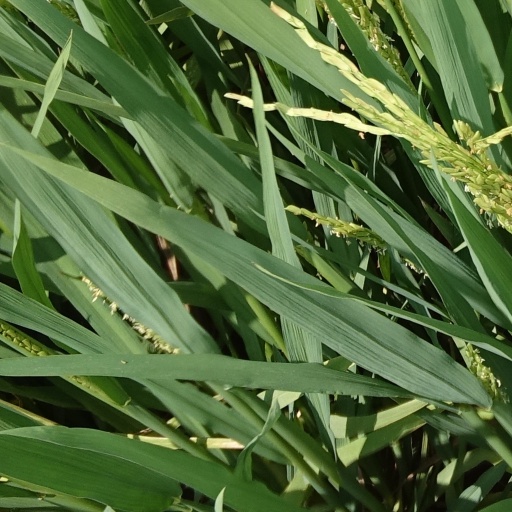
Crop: rice